Kleis' Kunsthandel

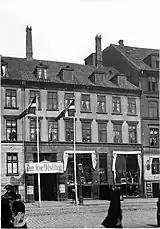
Kleis' Kunsthandel on the opening day of Den Frie Udstilling, 26 March 1891.

In 1868, Jeppe Jensen Kleis passed the company to his son, Valdemar Kleis (1845-1918), under whose management it would later develop into one of the leading art dealers in the city. Valdemar Kleis expanded the activities with a gilding business, specializing in the gilding of artistically carved frames. The company was based at Vesterbrogade 58 from 1878 and onwards. The building was identical to the adjacent Wegener House at No. 60. Kleis would later also open a branch at Østergade 4 in the city centre. He was the owner of both buildings.